Michelle Bachelet

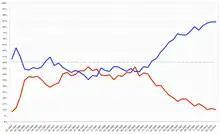
Job-approval ratings. Blue is approval; red is disapproval.

Bachelet enjoyed an approval rating above 50% for her first three months in office, during the so-called "honeymoon period". Her popularity fell during the student protests that year, hovering in the mid-40s. In July she had a disastrous public relations incident when a group of residents she was visiting in the southern city of Chiguayante who were affected by a landslide berated her publicly on television, accusing her of using their tragedy to boost her falling popularity. One woman demanded that she leave the scene so rescue efforts could continue. In July, after only four months in office, Bachelet was forced to reshuffle her cabinet, in what was the fastest ministerial adjustment since 1990.